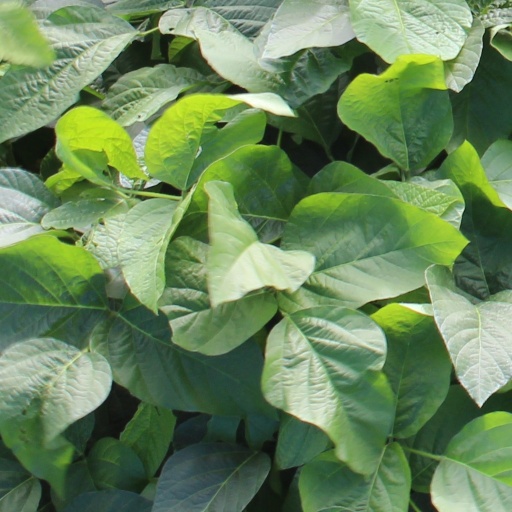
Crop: soybean